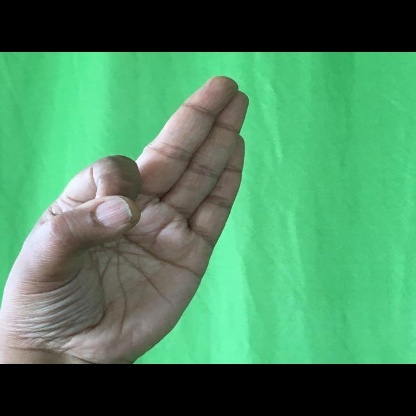
Mudra: Aralam